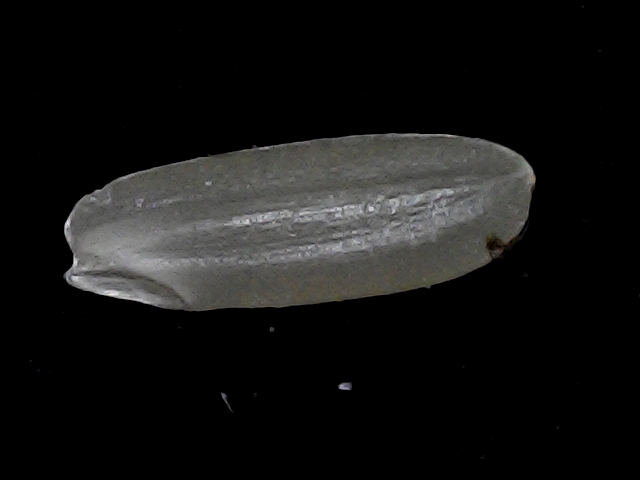
Rice variety: BRRI67